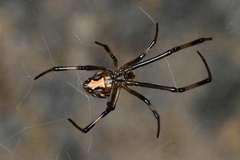
Species: Lactrodectus_hesperus